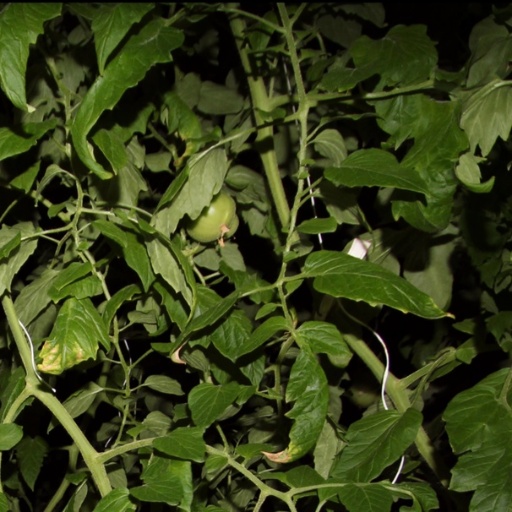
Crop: tomato